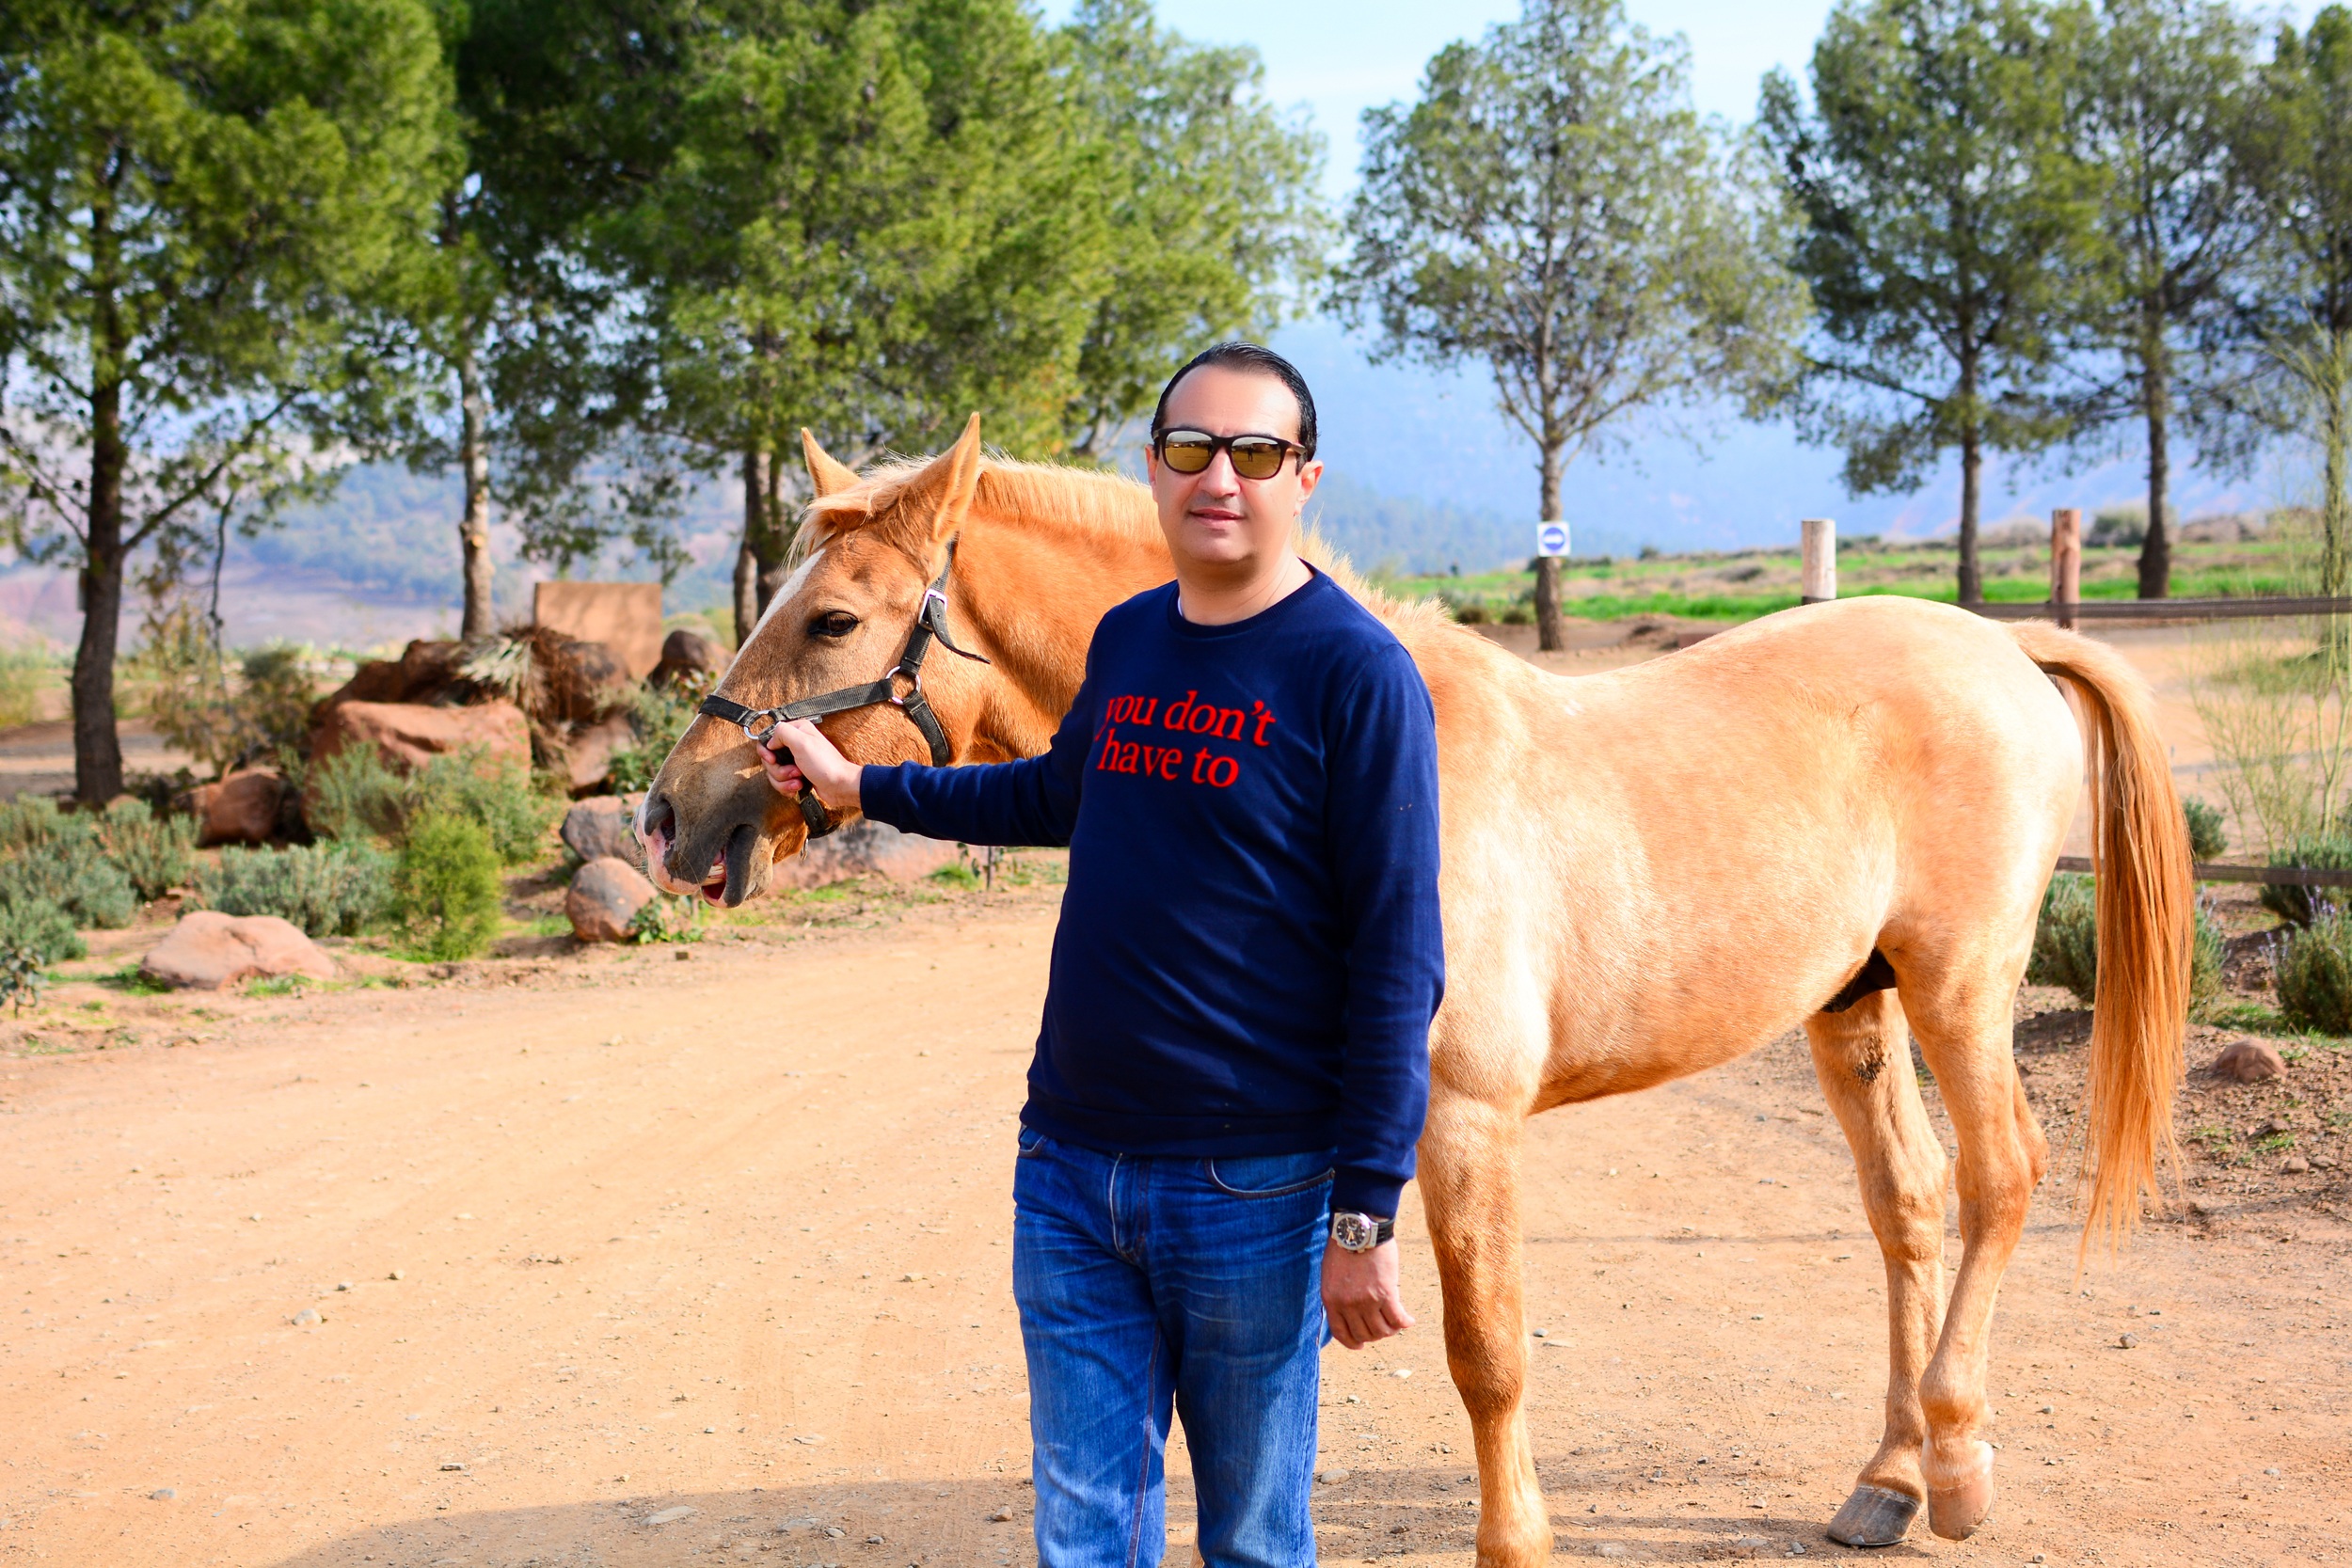
man, people, countryside, horse, mammal, atlas, mountains, equestrianism, horse like mammal